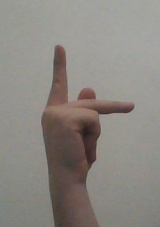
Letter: dha